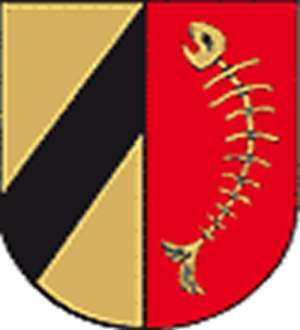
Graden est une ancienne commune autrichienne du district de Voitsberg en Styrie.